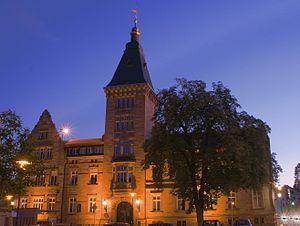
Dudweiler est un quartier de Sarrebruck comptant environ 19.600 habitants. Jusqu'en 1974 Dudweiler était une commune indépendante après avoir accédé en 1962 au rang de ville.